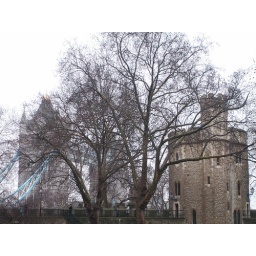
tower bridge from the tower of london, pleasuring tourists for over 6 centuries